O'Neill Sea Odyssey

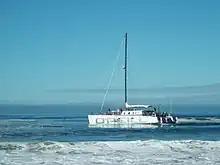
OSO Catamaran pulling out of the Santa Cruz Harbor

O'Neill Sea Odyssey is an American non-profit organization located in Santa Cruz, California (California Non-Profit Corporation ID#77-0464784). It was founded in 1996 by wetsuit innovator Jack O'Neill and provides students with hands-on lessons on marine habitat and the relationship between the oceans and the environment.